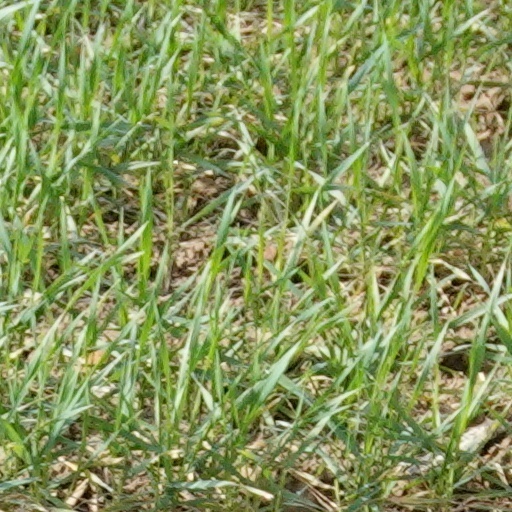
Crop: wheat